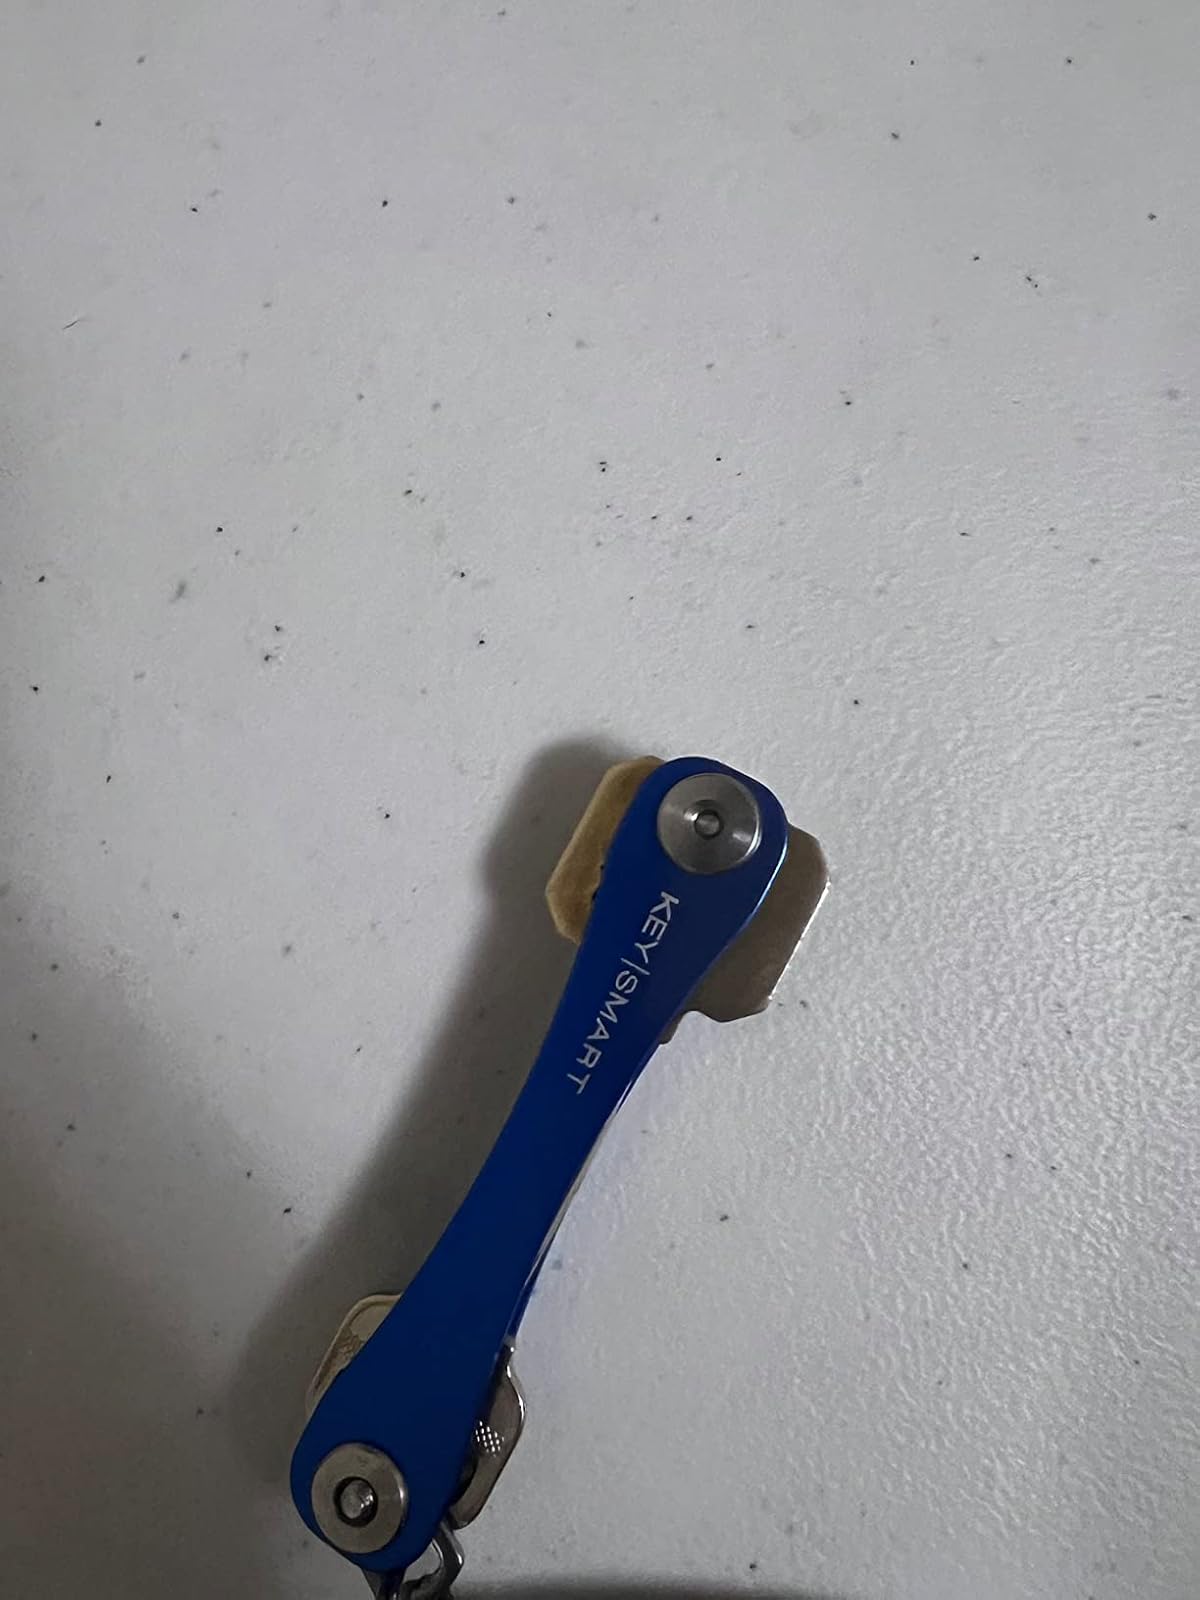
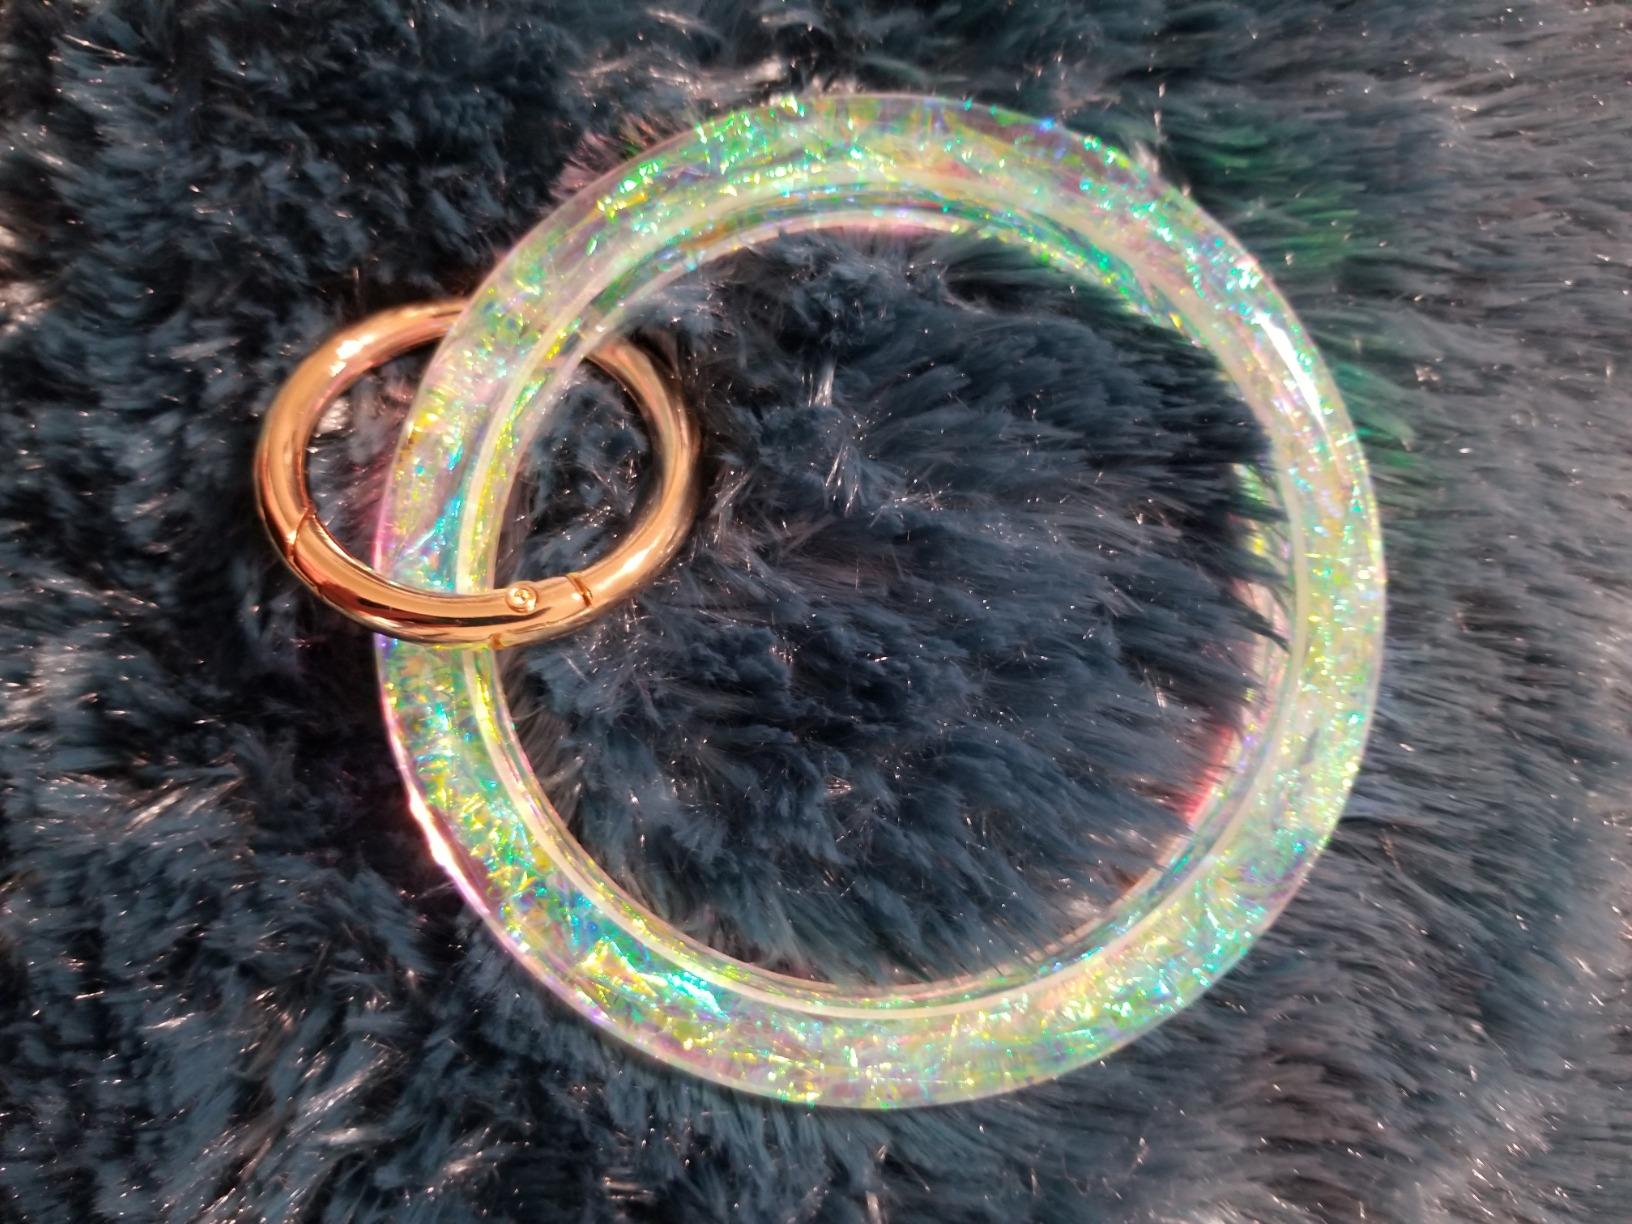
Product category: accessories_keychain
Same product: no